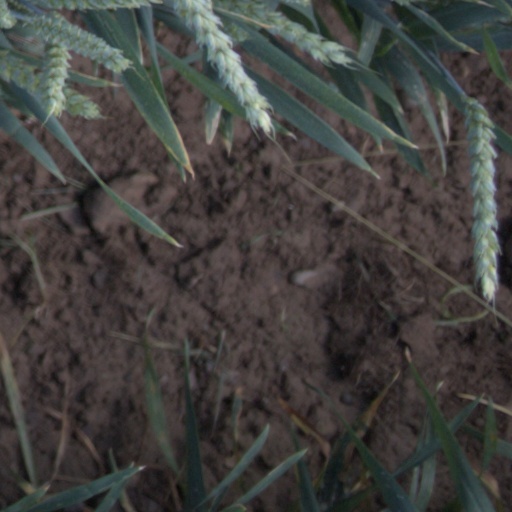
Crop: wheat